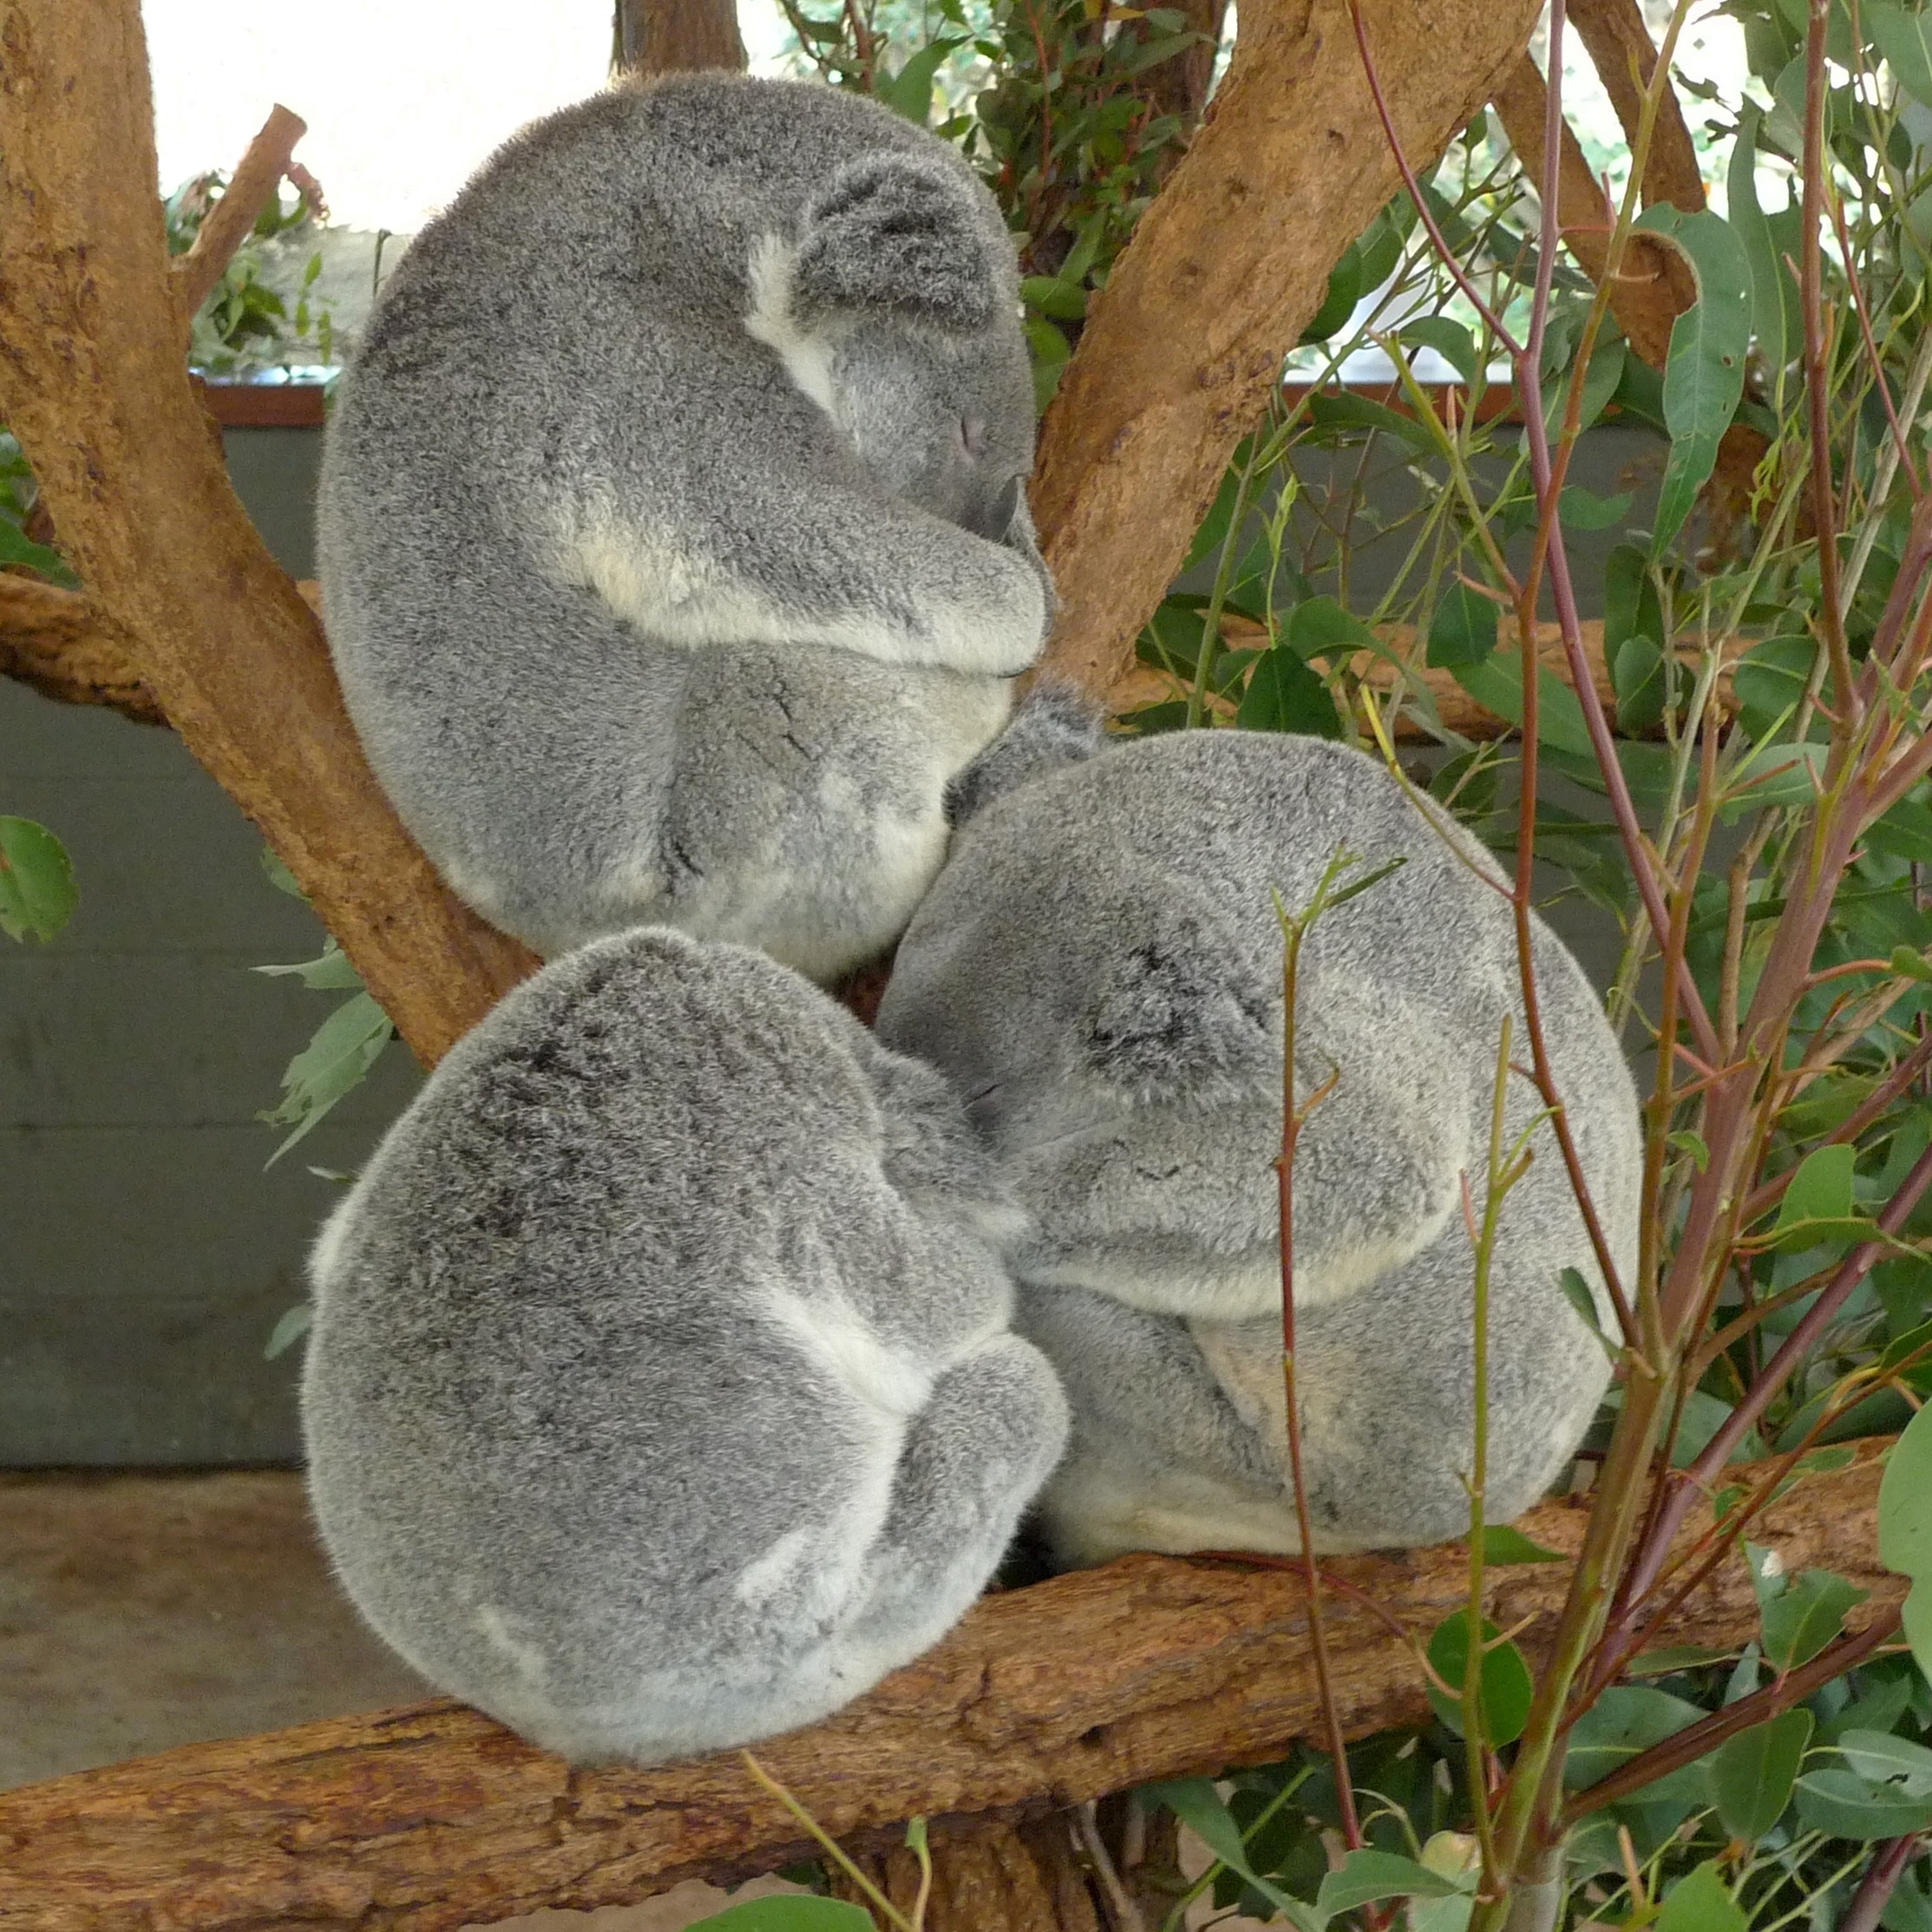
tree, bear, wildlife, zoo, sleeping, mammal, gray, fauna, rabbit, australia, grey, furry, endangered, vertebrate, bears, cuddly, adorable, koala, marsupial